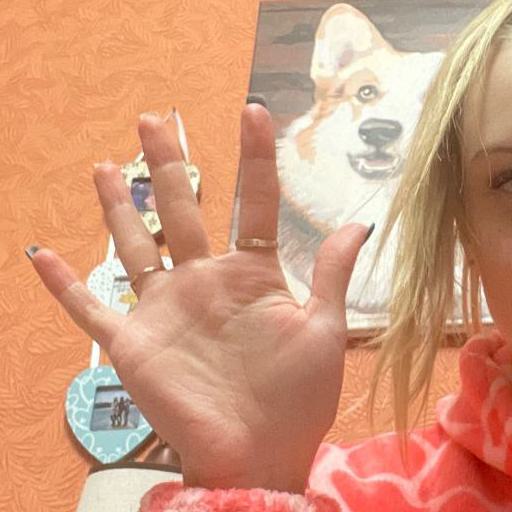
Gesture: palm